CUNY Academic Commons

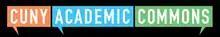
CUNY Academic Commons logo

The tag line from the site's brochure - "What will you build?" is a good introduction to the diverse materials posted on the CUNY Academic Commons. The following links provide examples of what is available on the site: